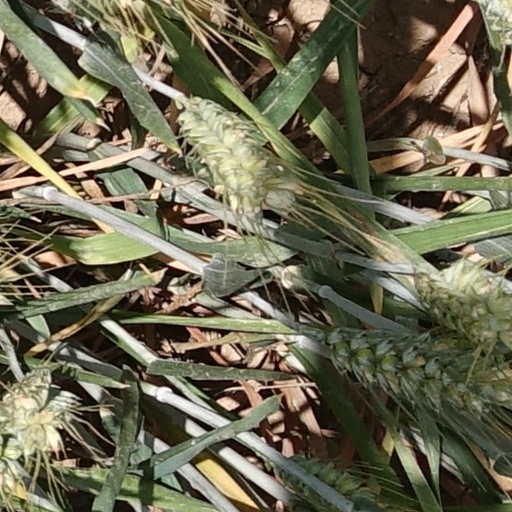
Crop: wheat